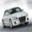
Label: automobile